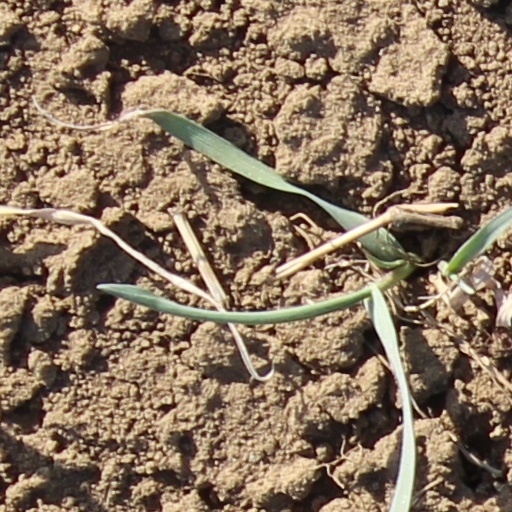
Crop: wheat